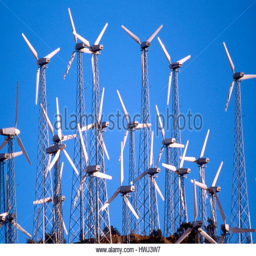
wind turbines to generate electricity